Tairua

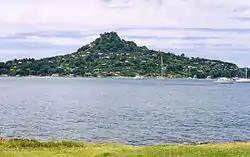
Mount Paku

Tairua had a population of 1,653 in the 2023 New Zealand census, an increase of 174 people (11.8%) since the 2018 census, and an increase of 426 people (34.7%) since the 2013 census. There were 813 males and 840 females in 708 dwellings. 2.2% of people identified as LGBTIQ+. The median age was 59.1 years (compared with 38.1 years nationally). There were 213 people (12.9%) aged under 15 years, 135 (8.2%) aged 15 to 29, 663 (40.1%) aged 30 to 64, and 645 (39.0%) aged 65 or older.